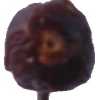
Label: dates